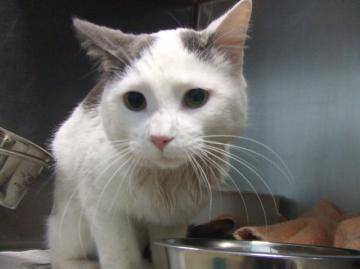
Label: cat